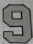
Number: 9